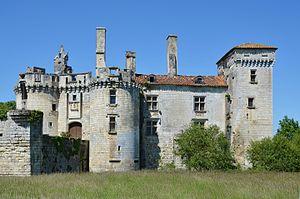
Partie résidentielle du château (XIVe et XVe siècles), Mareuil, Dordogne, France.
Mareuil, appelée localement Mareuil-sur-Belle, est une ancienne commune française située dans le département de la Dordogne, en région Nouvelle-Aquitaine.
Mareuil en Périgord est, à partir du 1ᵉʳ janvier 2017, une commune nouvelle française située dans le département de la Dordogne, en région Nouvelle-Aquitaine.
Le château de Mareuil est un château français implanté sur la commune de Mareuil-sur-Belle dans le département de la Dordogne, en région Nouvelle-Aquitaine.